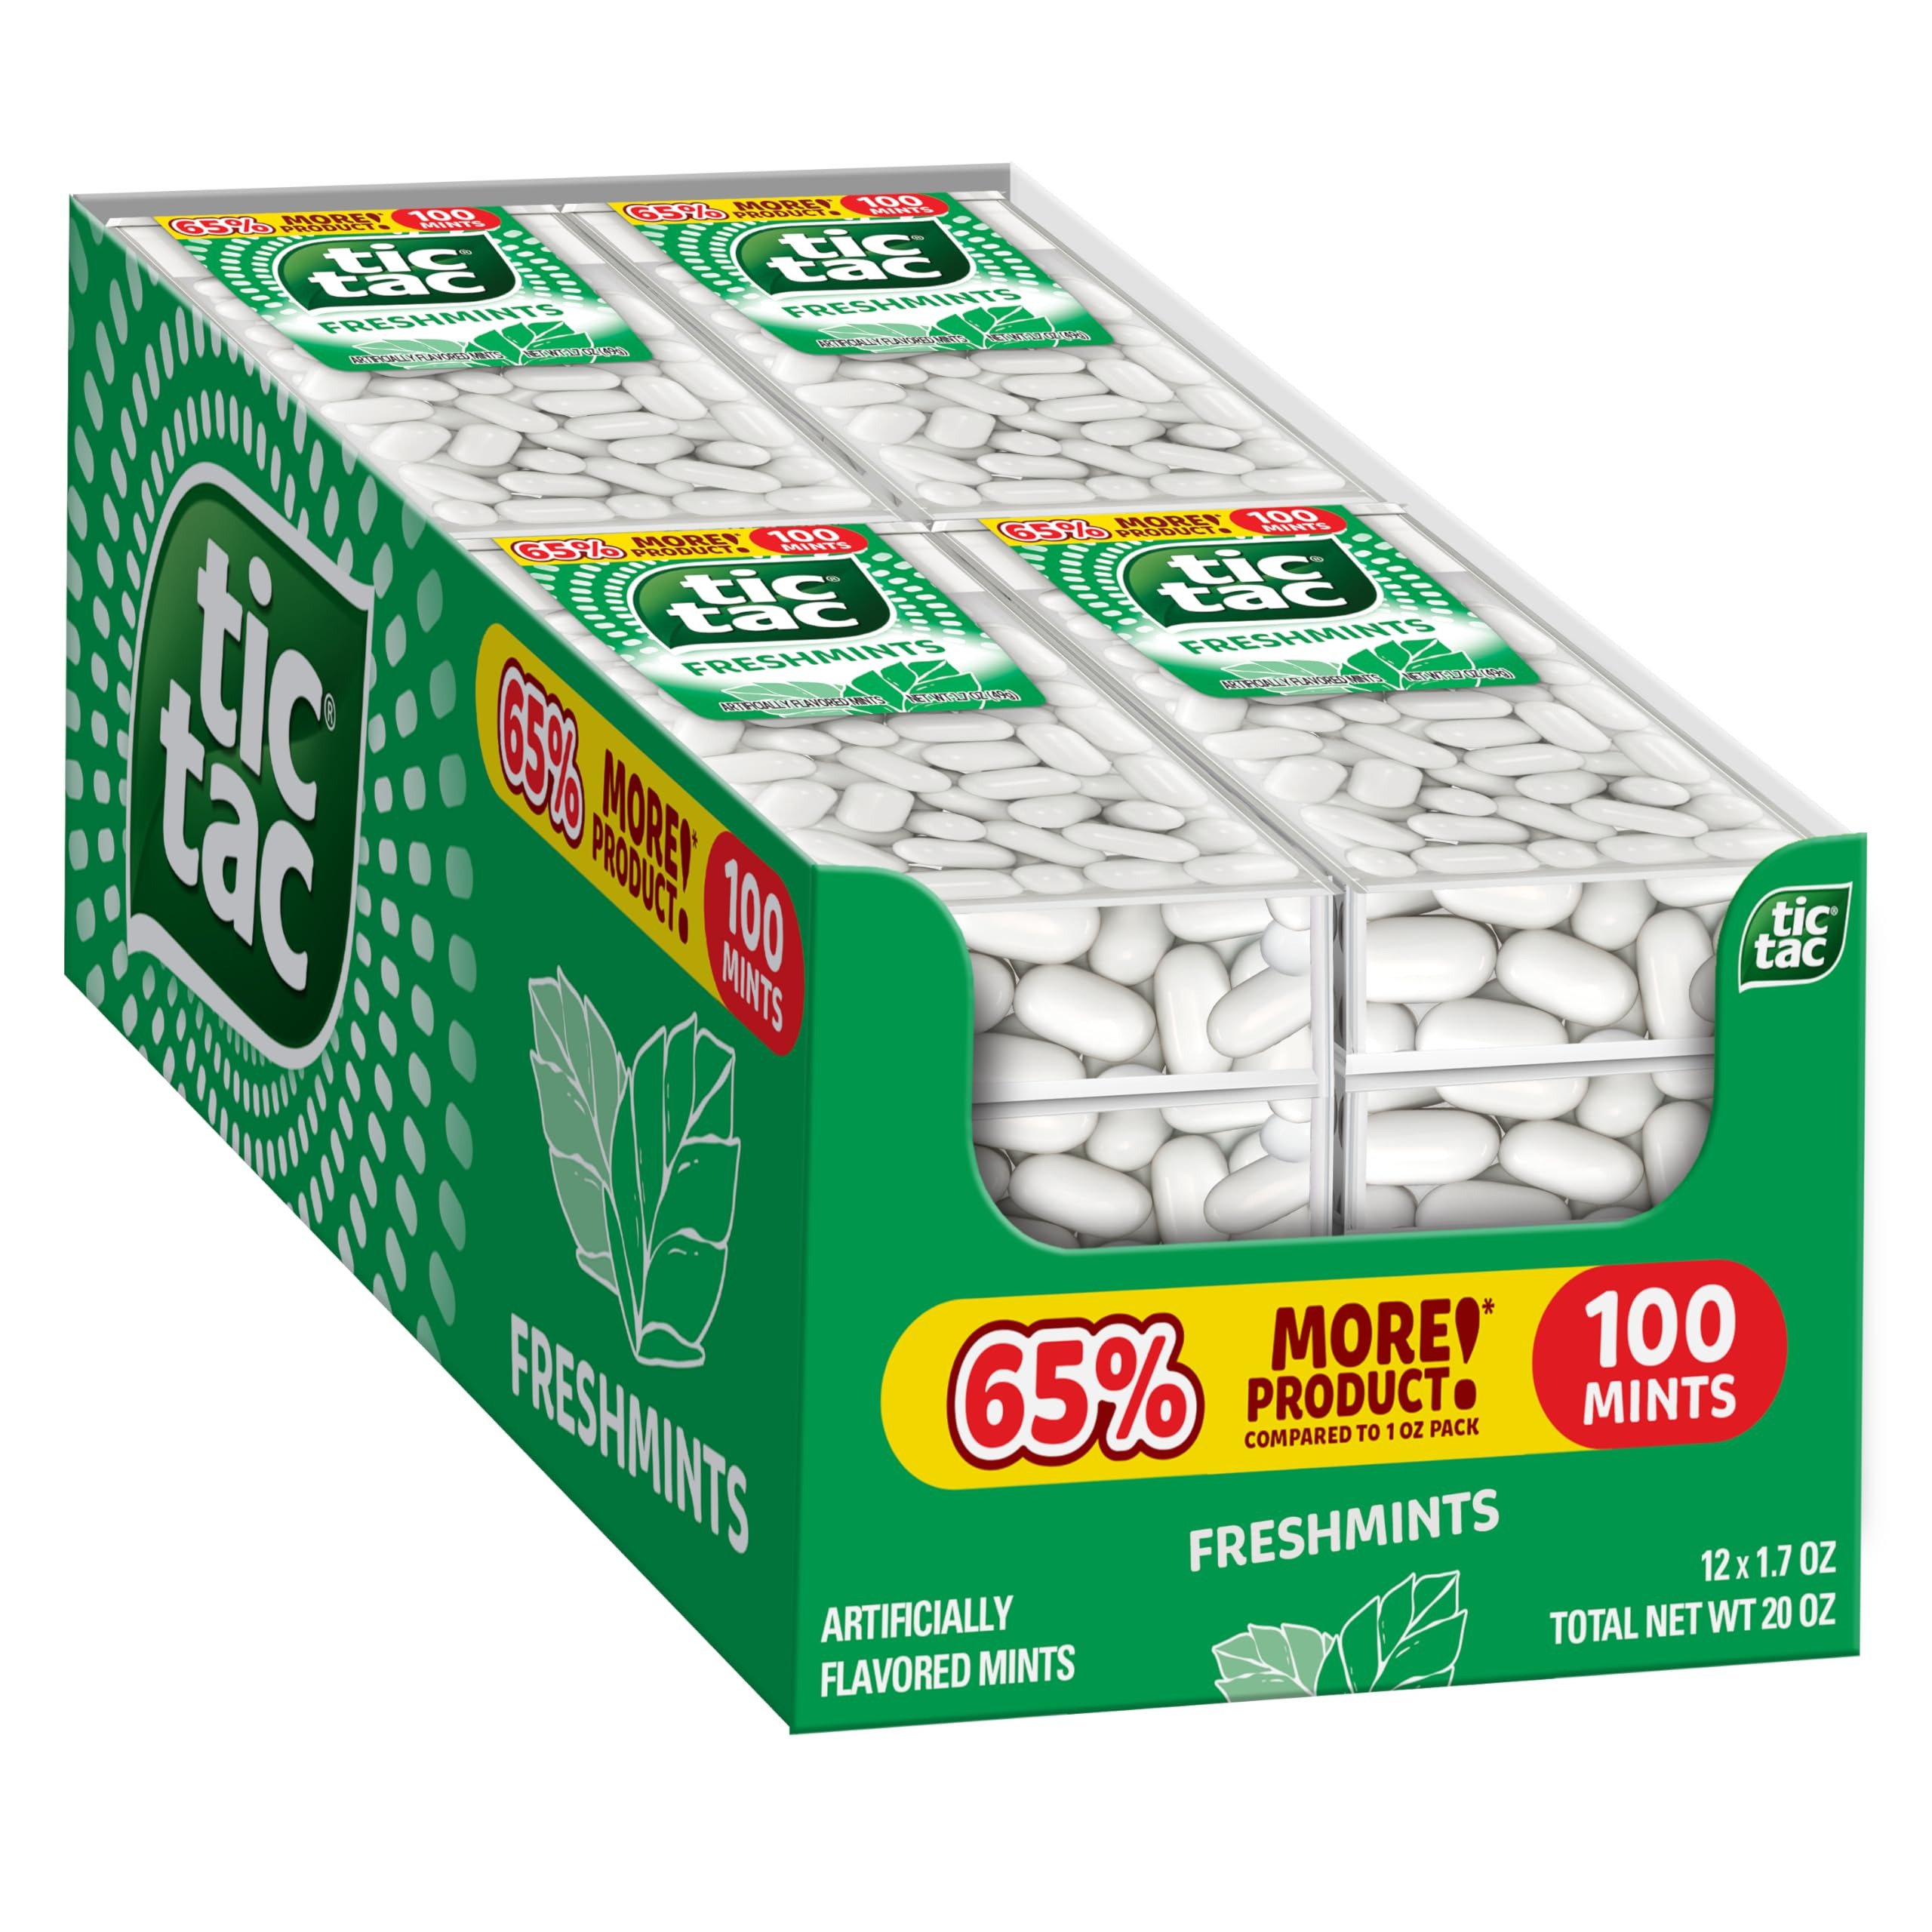
Item Name: Tic Tac Freshmint Breath Mints, Bulk 12 Pack, On-The-Go Refreshment, 1.7 oz Each
Bullet Point 1: REFRESHING MINTS: Each mint in this 12-pack of Tic Tac Freshmints has 100 layers of refreshing and delicious flavor. Each 1.7-ounce pack of shareable breath mints has 65% more product compared to a 1-ounce pack
Bullet Point 2: TIC TAC FRESHMINTS: Tic Tac is the most-loved taste with a vanilla outside and refreshing mint inside. These gluten-free breath mints are refreshing and GMO-free
Bullet Point 3: BOOST YOUR CONFIDENCE: Each mint is ready to refresh any moment. Enjoy them as after-dinner mints or give them as breath mint gifts
Bullet Point 4: MINTS ON-THE-GO: The portable pack fits perfectly in your pocket or purse—great for on-the-go sharing and refreshment, like mints for after coffee
Bullet Point 5: TRY EVERY FLAVOR: Tic Tac is an iconic brand of beloved mints. From minty to fruity flavors, you have a variety to choose from
Value: 20.4
Unit: Ounce

Price: 27.72